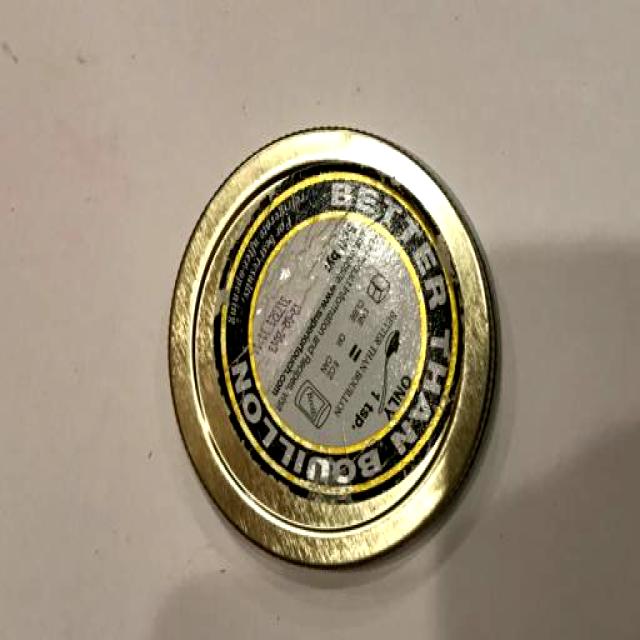
Label: Metal